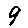
Label: 9